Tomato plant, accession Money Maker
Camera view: bottom (45 deg); turntable rotation: 330 degrees
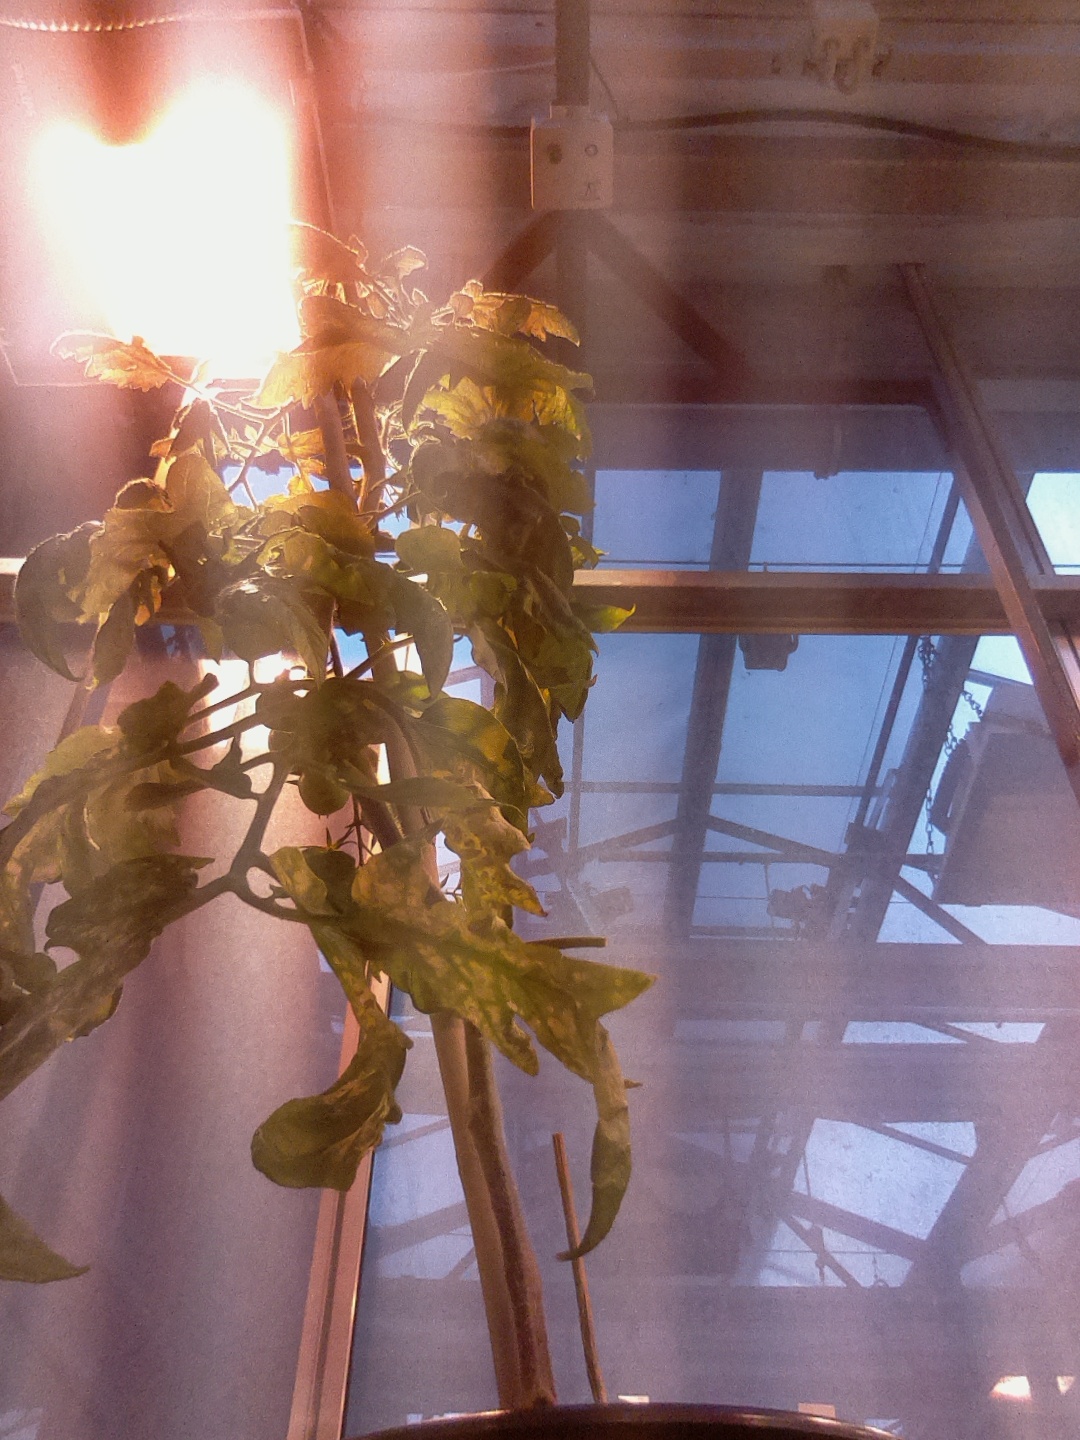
BBCH growth stage 76: 60%-70% of final fruit size